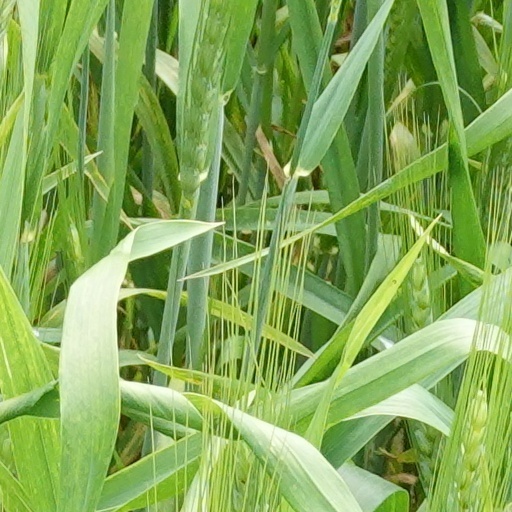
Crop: wheat